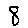
Label: 8